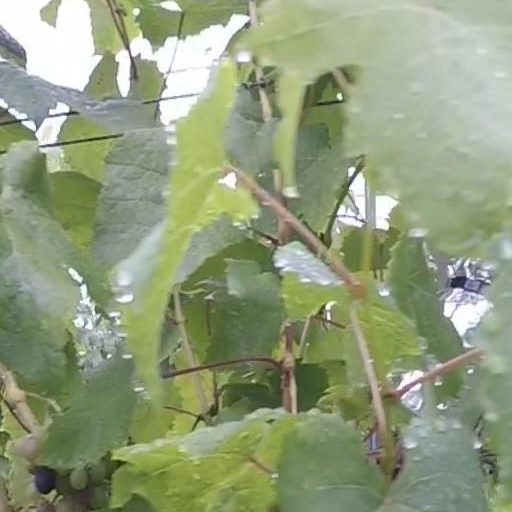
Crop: grape